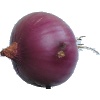
Label: Onion Red Peeled 1